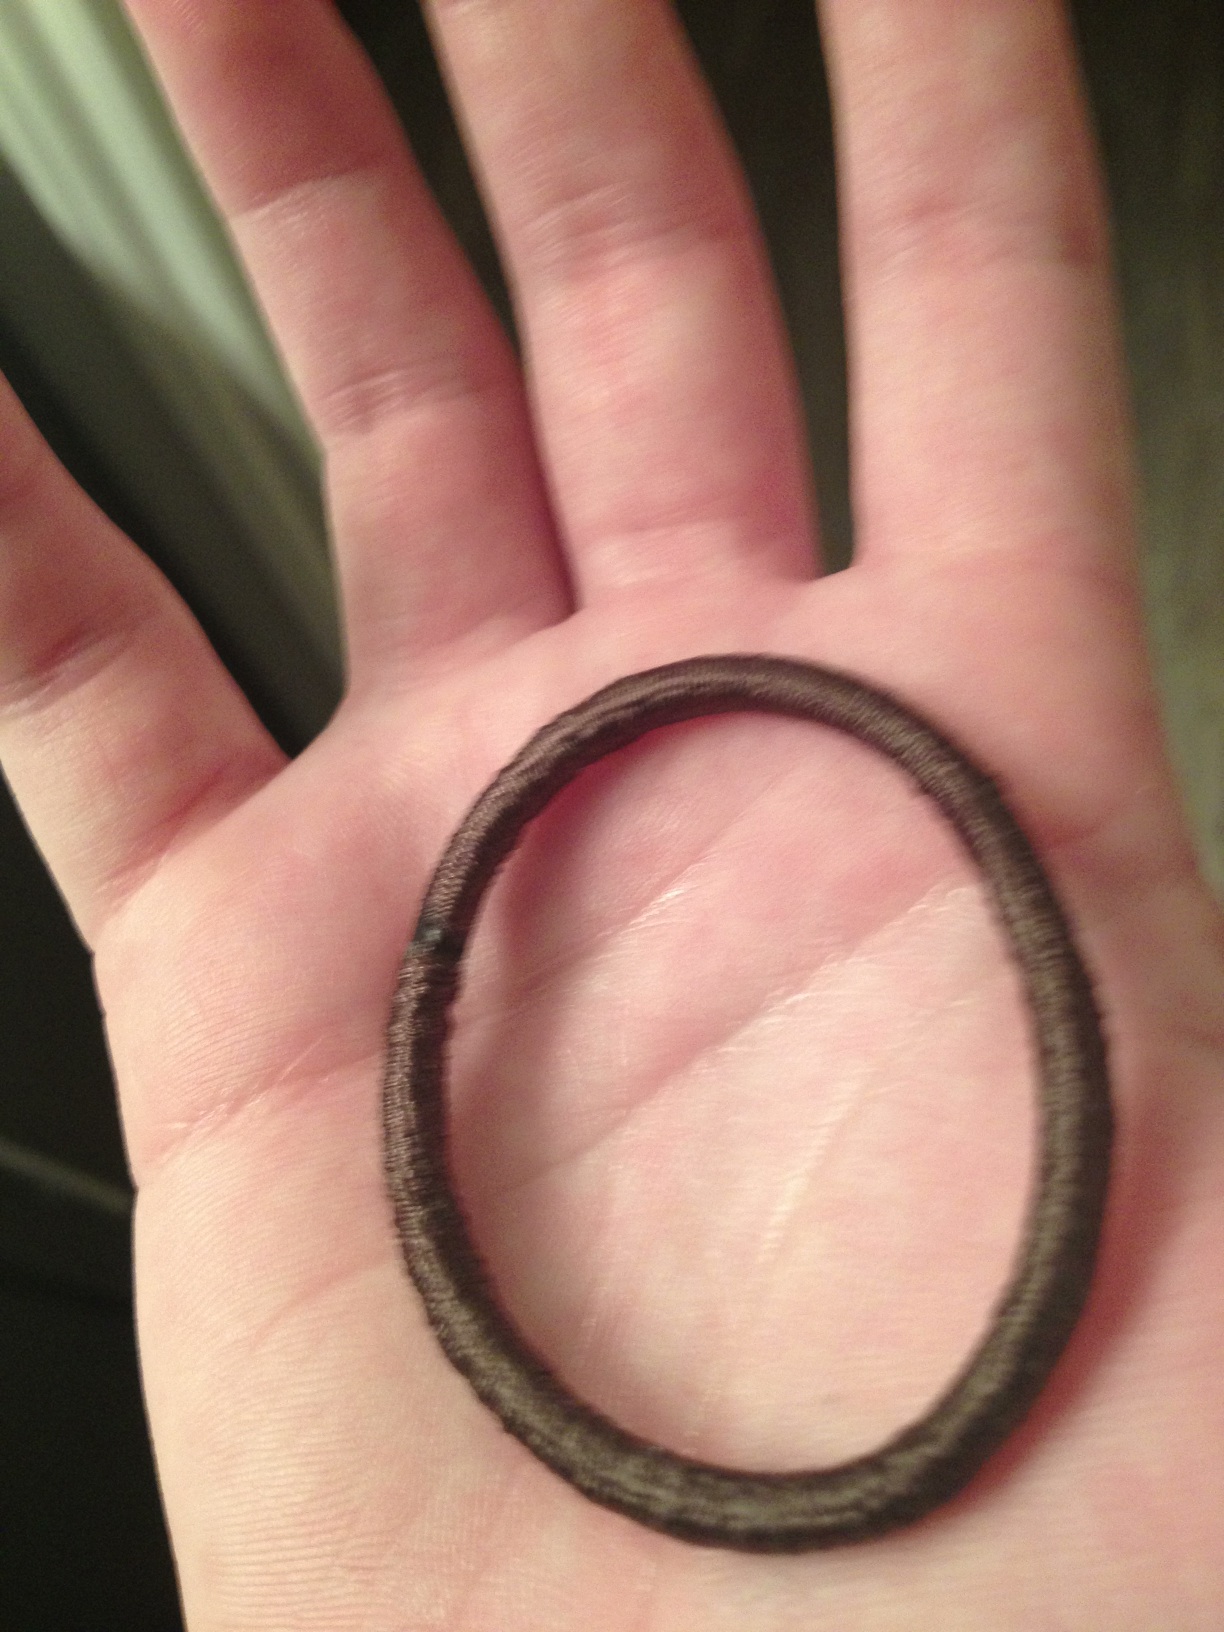Question: what color is this rubber band
Answer: brown